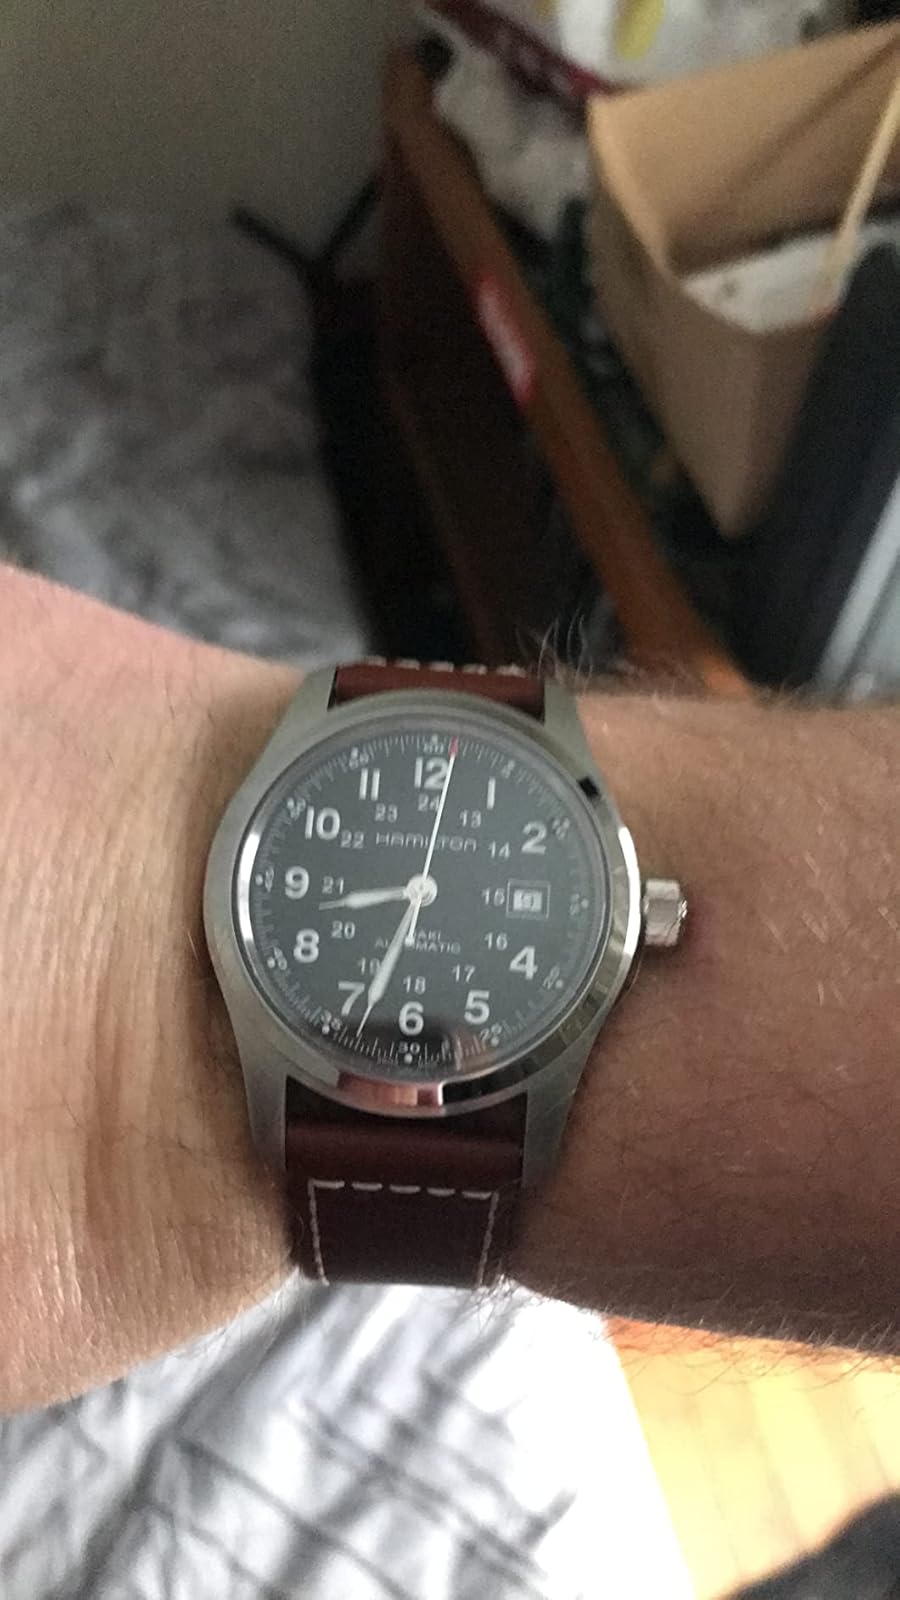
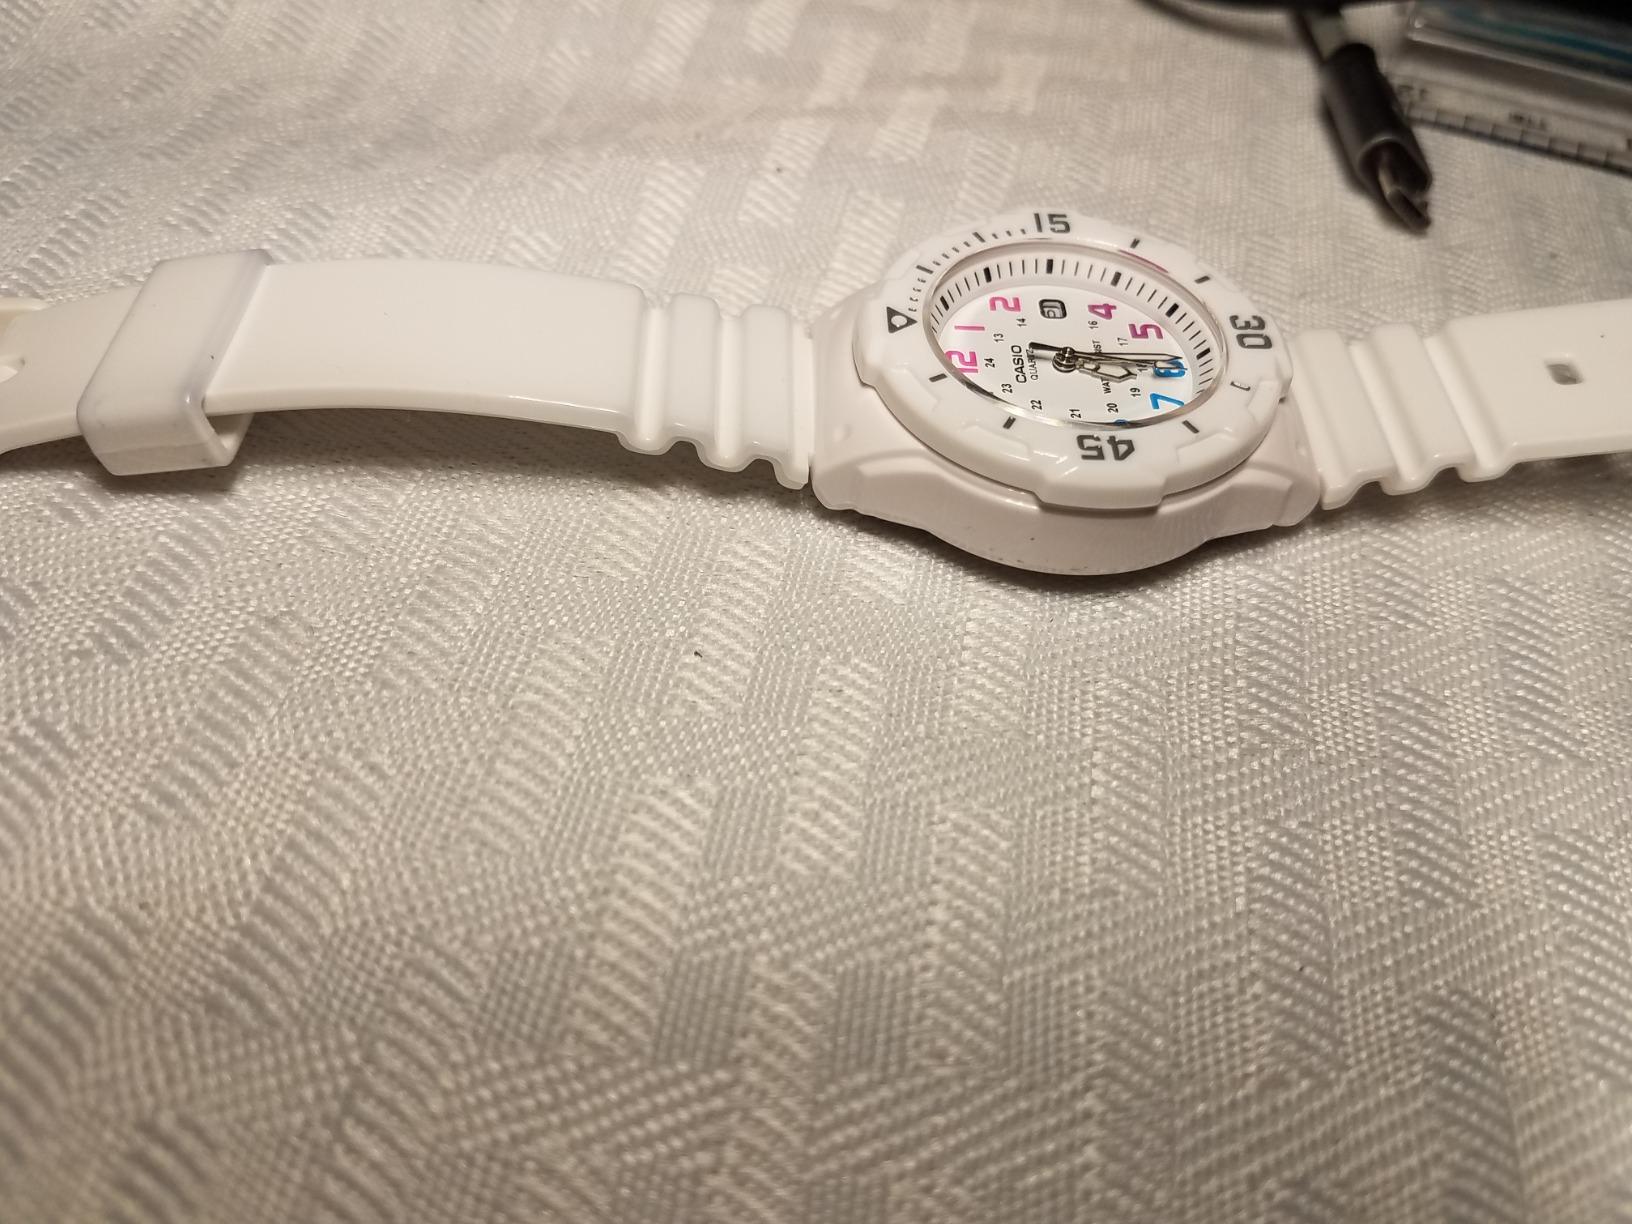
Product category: accessories_watch
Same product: no